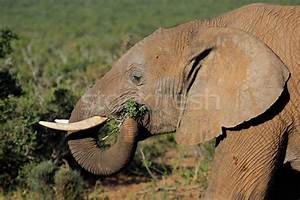
Label: elefante